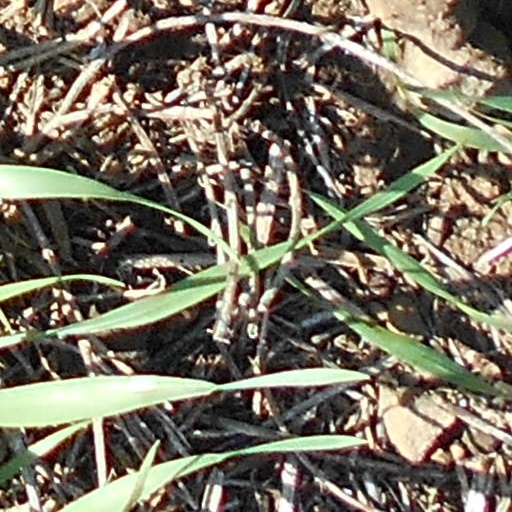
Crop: wheat